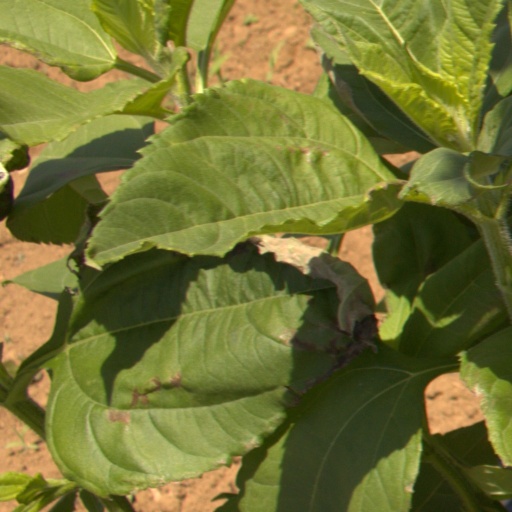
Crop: Jerusalem artichoke